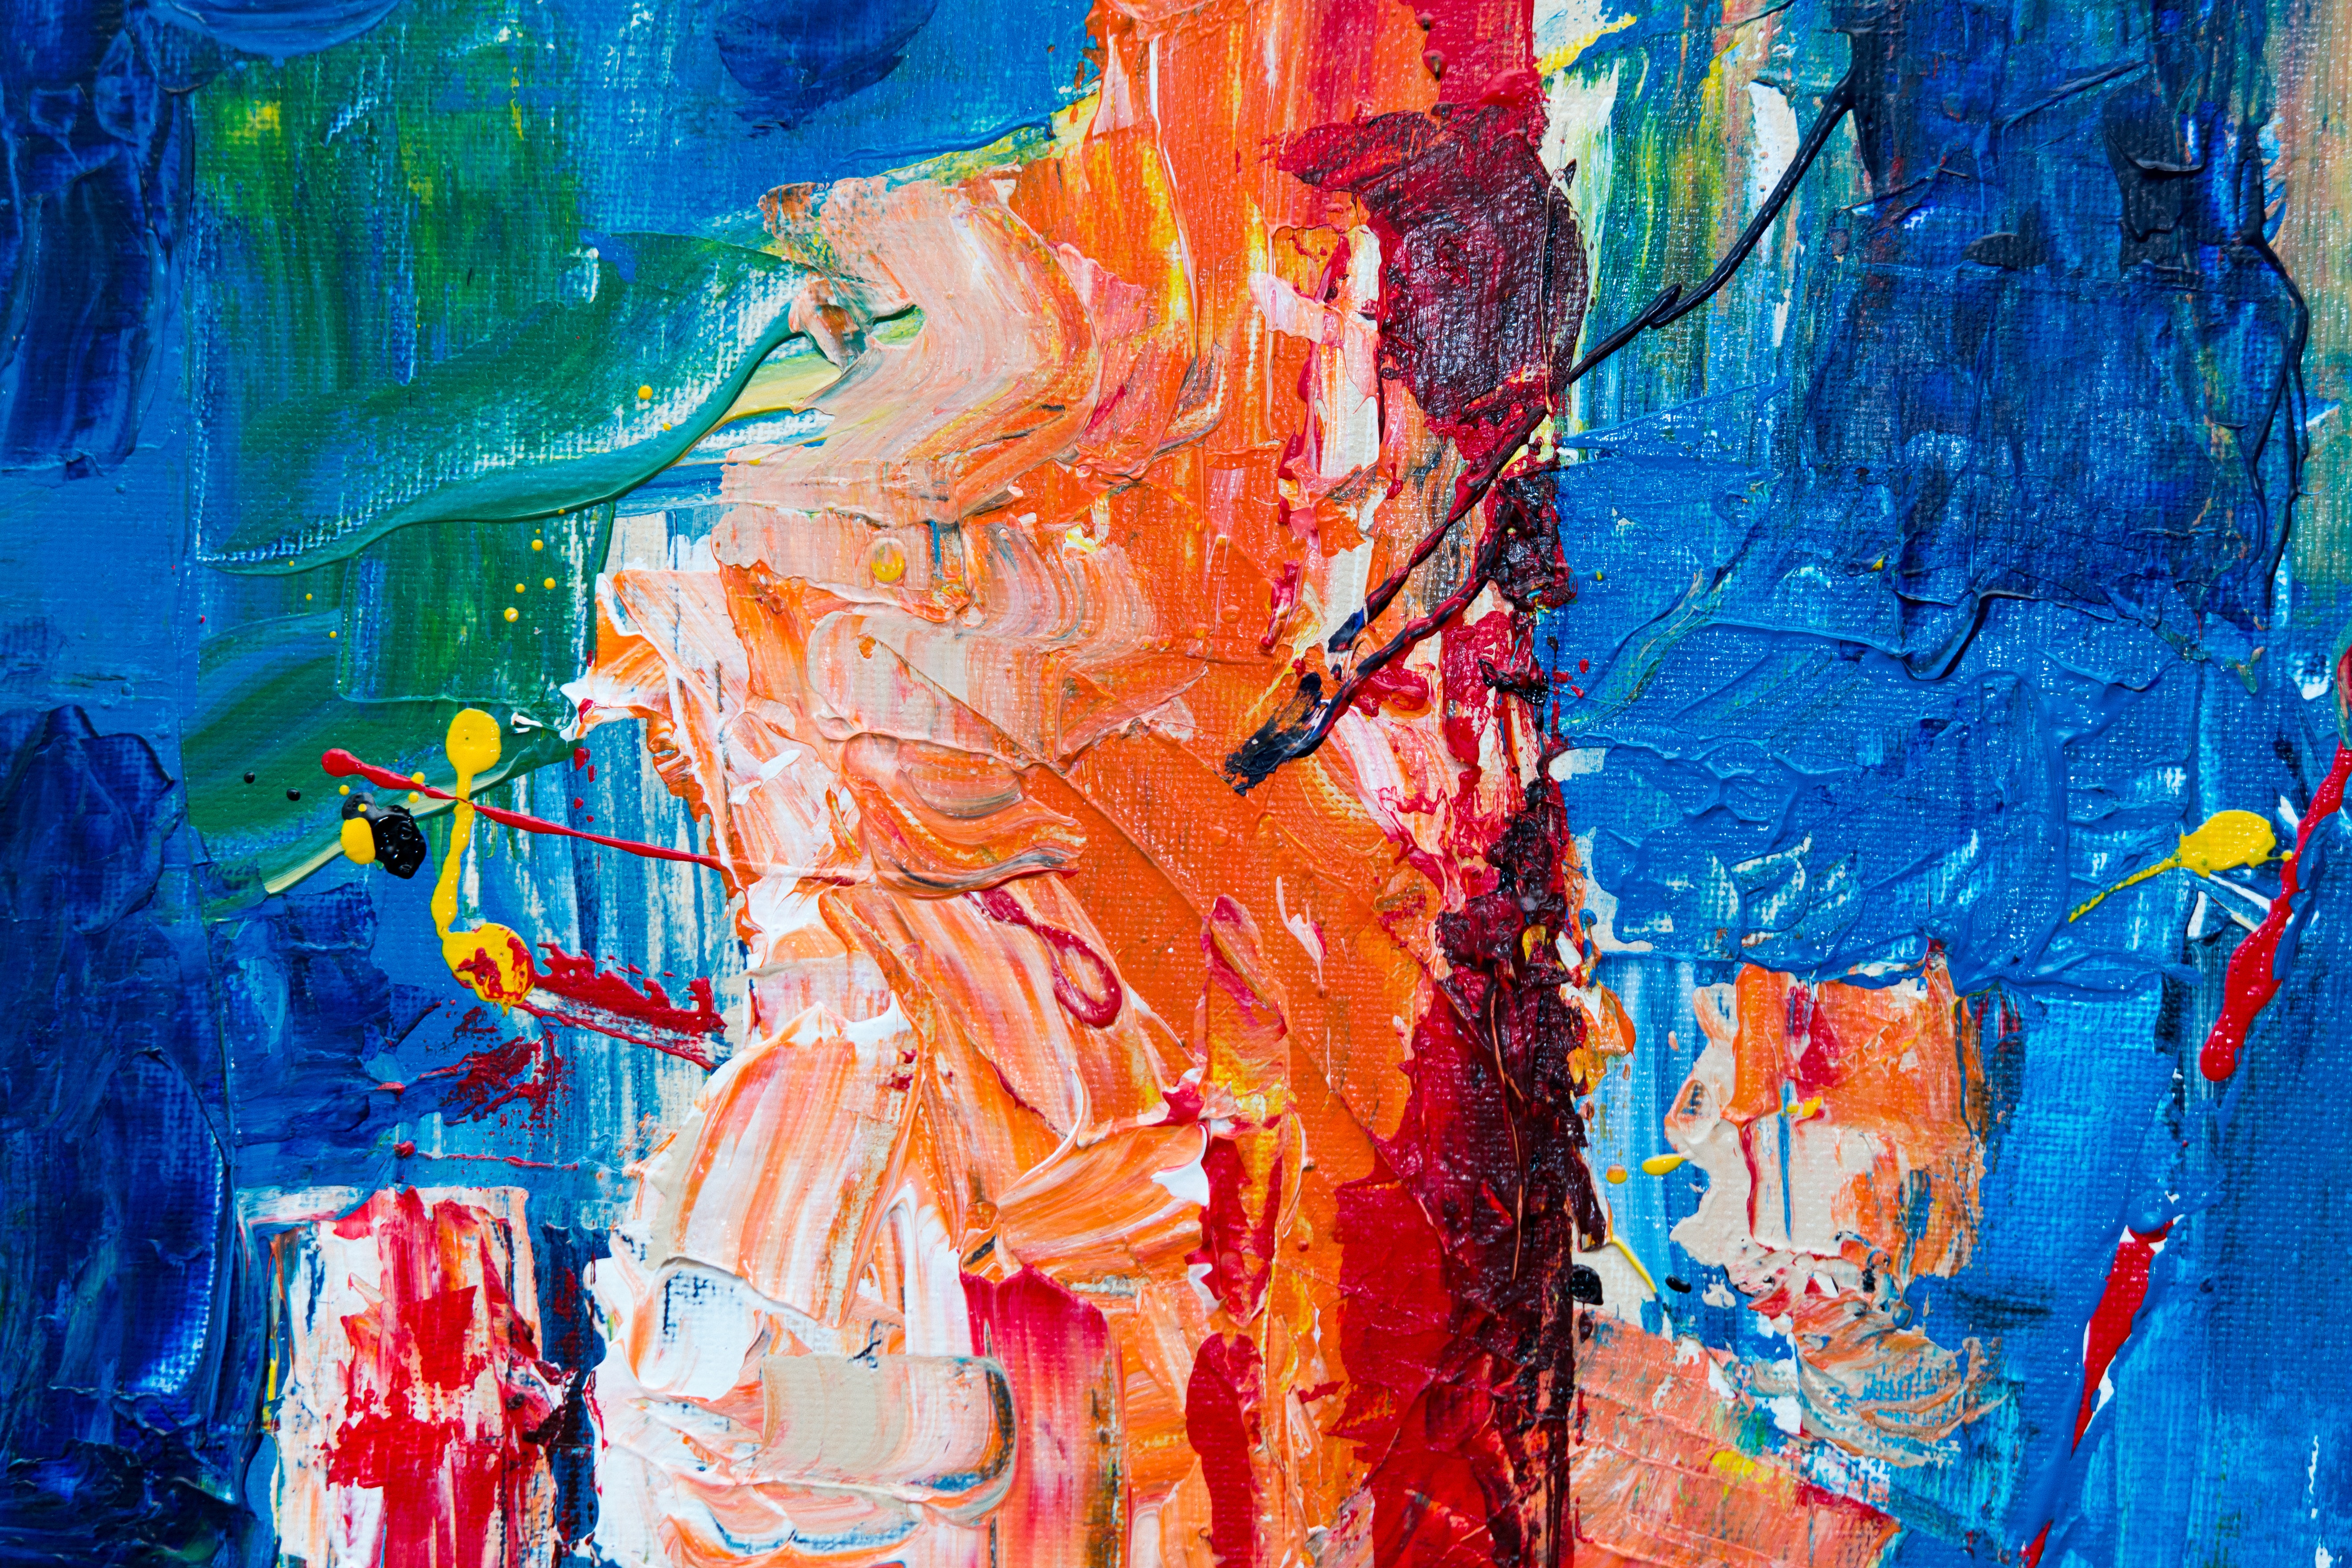
modern art, painting, blue, art, acrylic paint, child art, visual arts, paint, artwork, watercolor paint